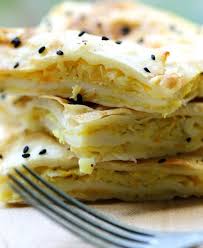
Yemek: borek